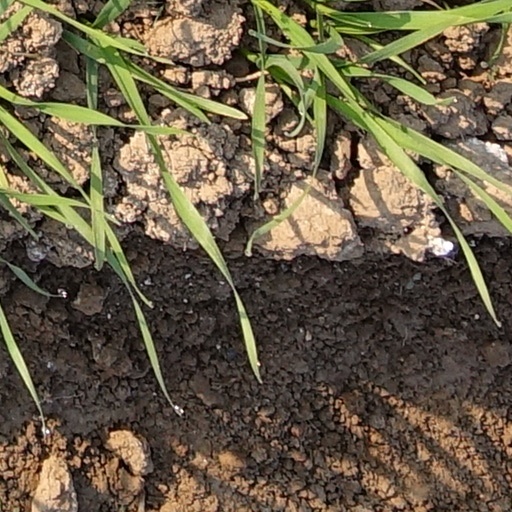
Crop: wheat